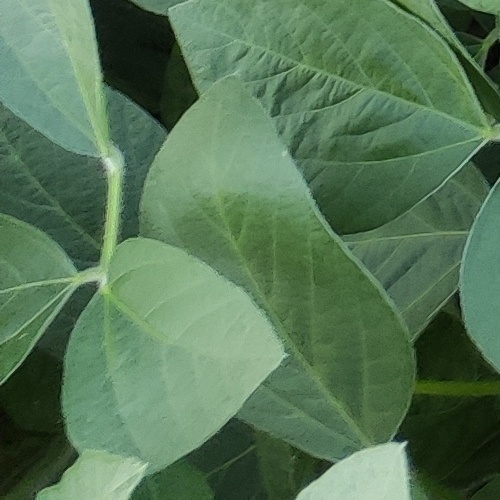
Label: Healthy